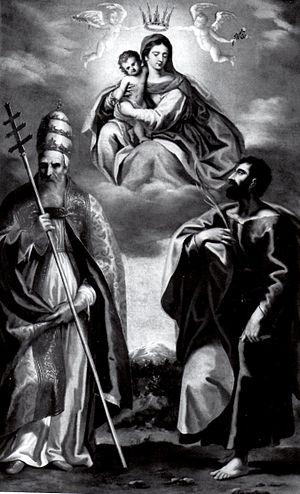
Antonio Domenico Triva est un graveur et peintre italien, figure importante de l'art vénitien du XVIIᵉ siècle. Sa peinture reprend une base typiquement baroque. Il peint essentiellement des huiles sur toile, décore des résidences et palais de Bavière et réalise une série de gravures encore peu connue.